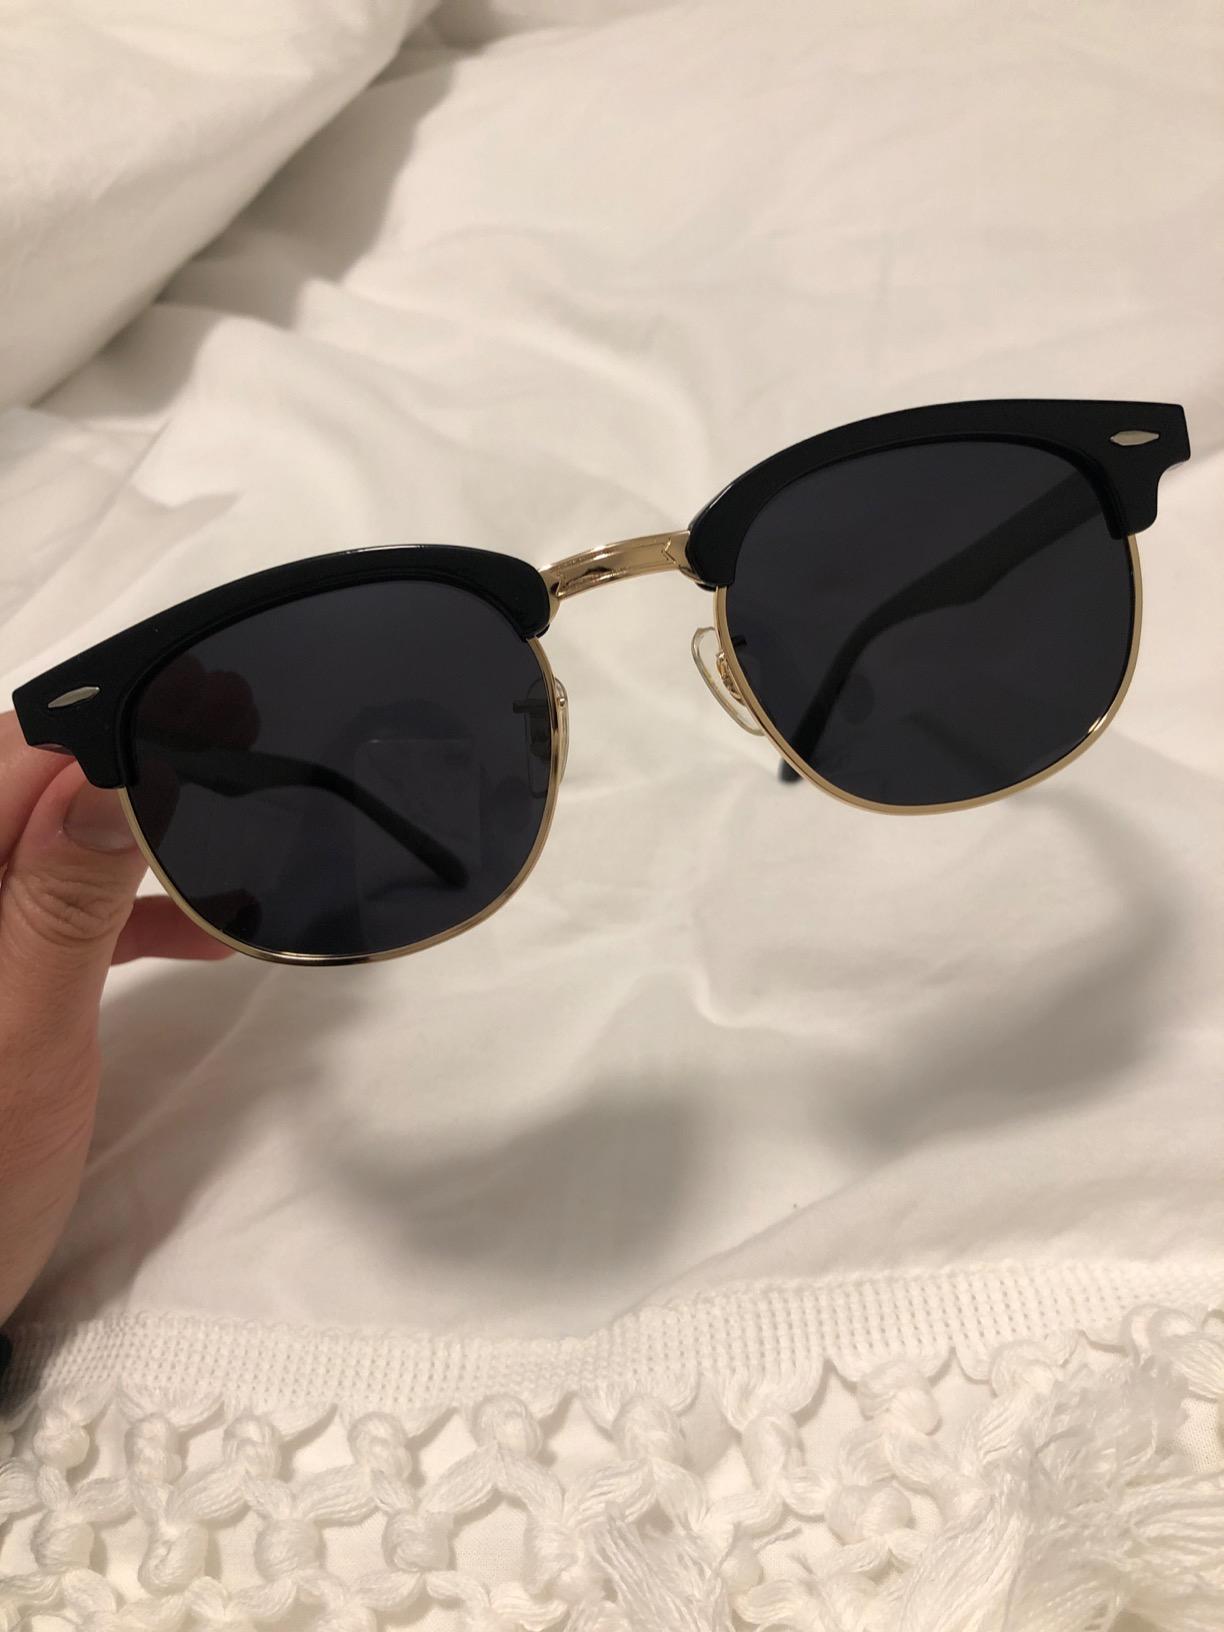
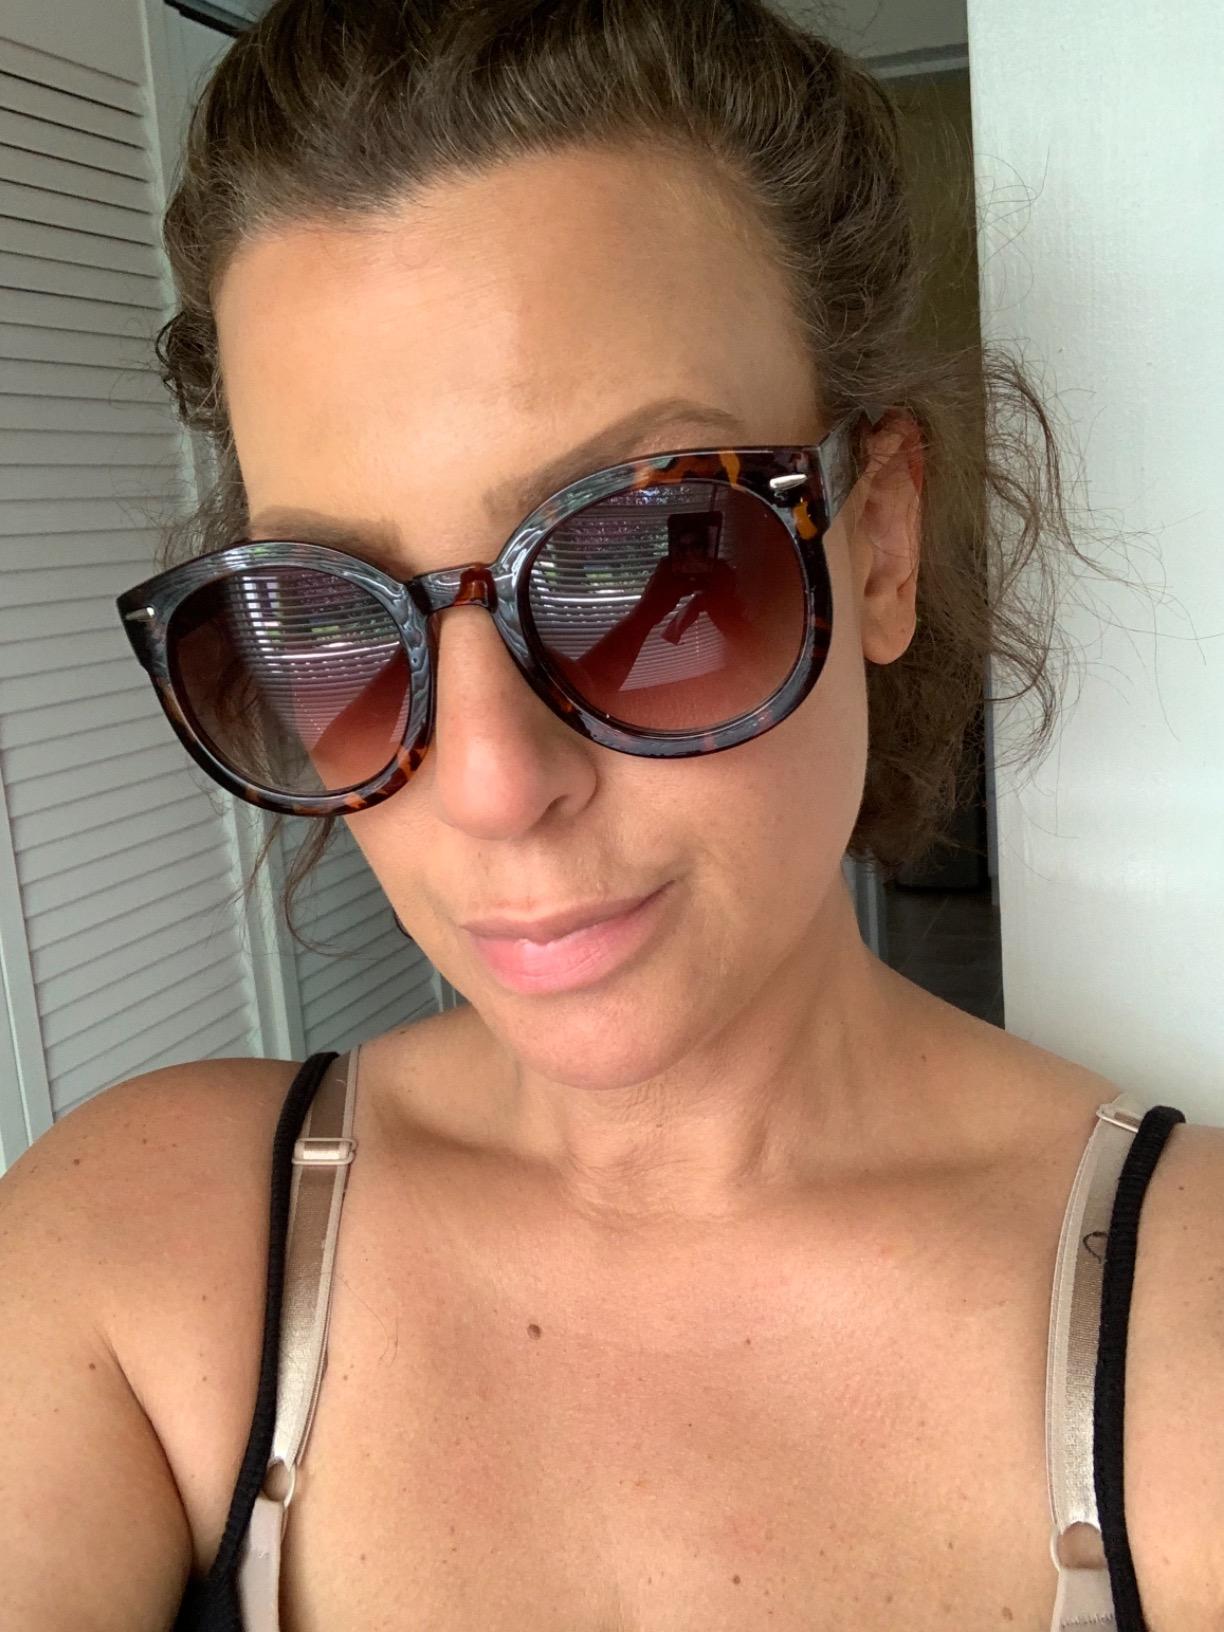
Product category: accessories_sunglasses
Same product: no